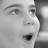
Emotion: surprise